Jim Berkland

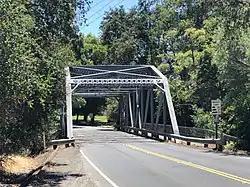
The Jim Berkland Memorial Bridge in Glen Ellen, California.

Jim Berkland studied geology at the University of California, Berkeley earning the Bachelor of Arts degree in 1958. Thereafter he worked for the United States Geological Survey while pursuing graduate study. In 1964, he took a position at the United States Bureau of Reclamation. After further graduate study, he taught for a year at Appalachian State University, 1972–1973, then returned to California to work as County Geologist for Santa Clara County from 1973 until he retired in 1994.